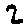
Label: 2